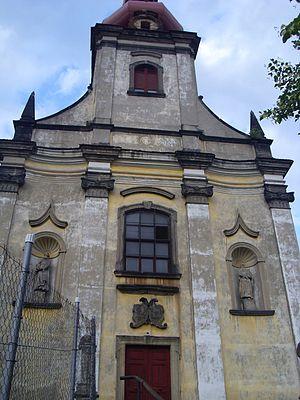
Jeníkov est une commune du district de Teplice, dans la région d'Ústí nad Labem, en Tchéquie. Sa population s'élevait à 836 habitants en 2018.